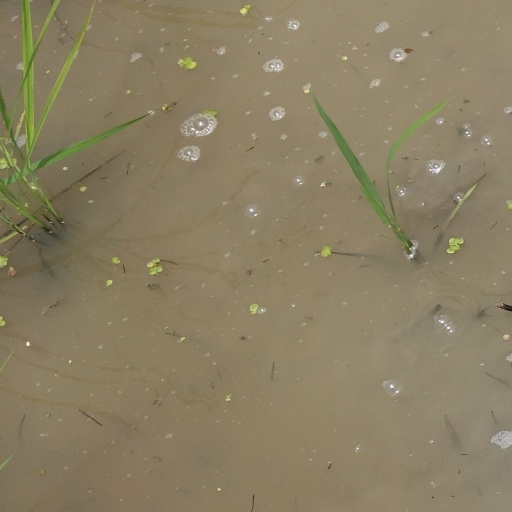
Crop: rice